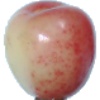
Label: cherry_rainier